Henry Tyler (British politician)

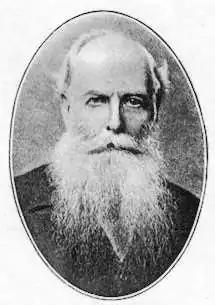

Sir Henry Whatley Tyler (7 March 1827 – 30 January 1908) was a British engineer and politician, who contributed to the Great Exhibition of 1851 and whose collections helped found the Science Museum in South Kensington. His interests were mainly in railways, where he served Inspector of Railways and a railway company director but also in water and iron working. He was also a Conservative politician who sat in the House of Commons from 1880 to 1892.